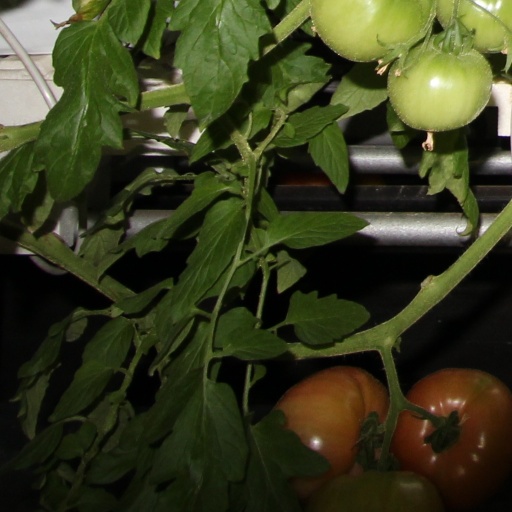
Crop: tomato